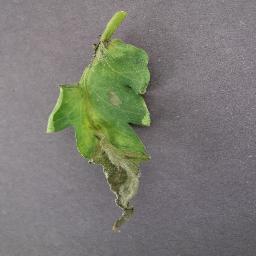
Label: Tomato___Late_blight